Audi A8

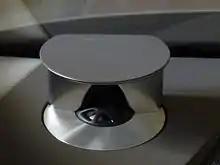

The D3 generation A8 introduced the 4.1-litre Turbocharged Direct Injection (TDI) V8 engine (subsequently uprated to ). It is badged as the "4.2 TDI" and is based on the "4.0 TDI" badged 3.9L turbodiesel engine. It uses two turbochargers and two intercoolers, with each turbocharger functioning exclusively for one bank of four cylinders.